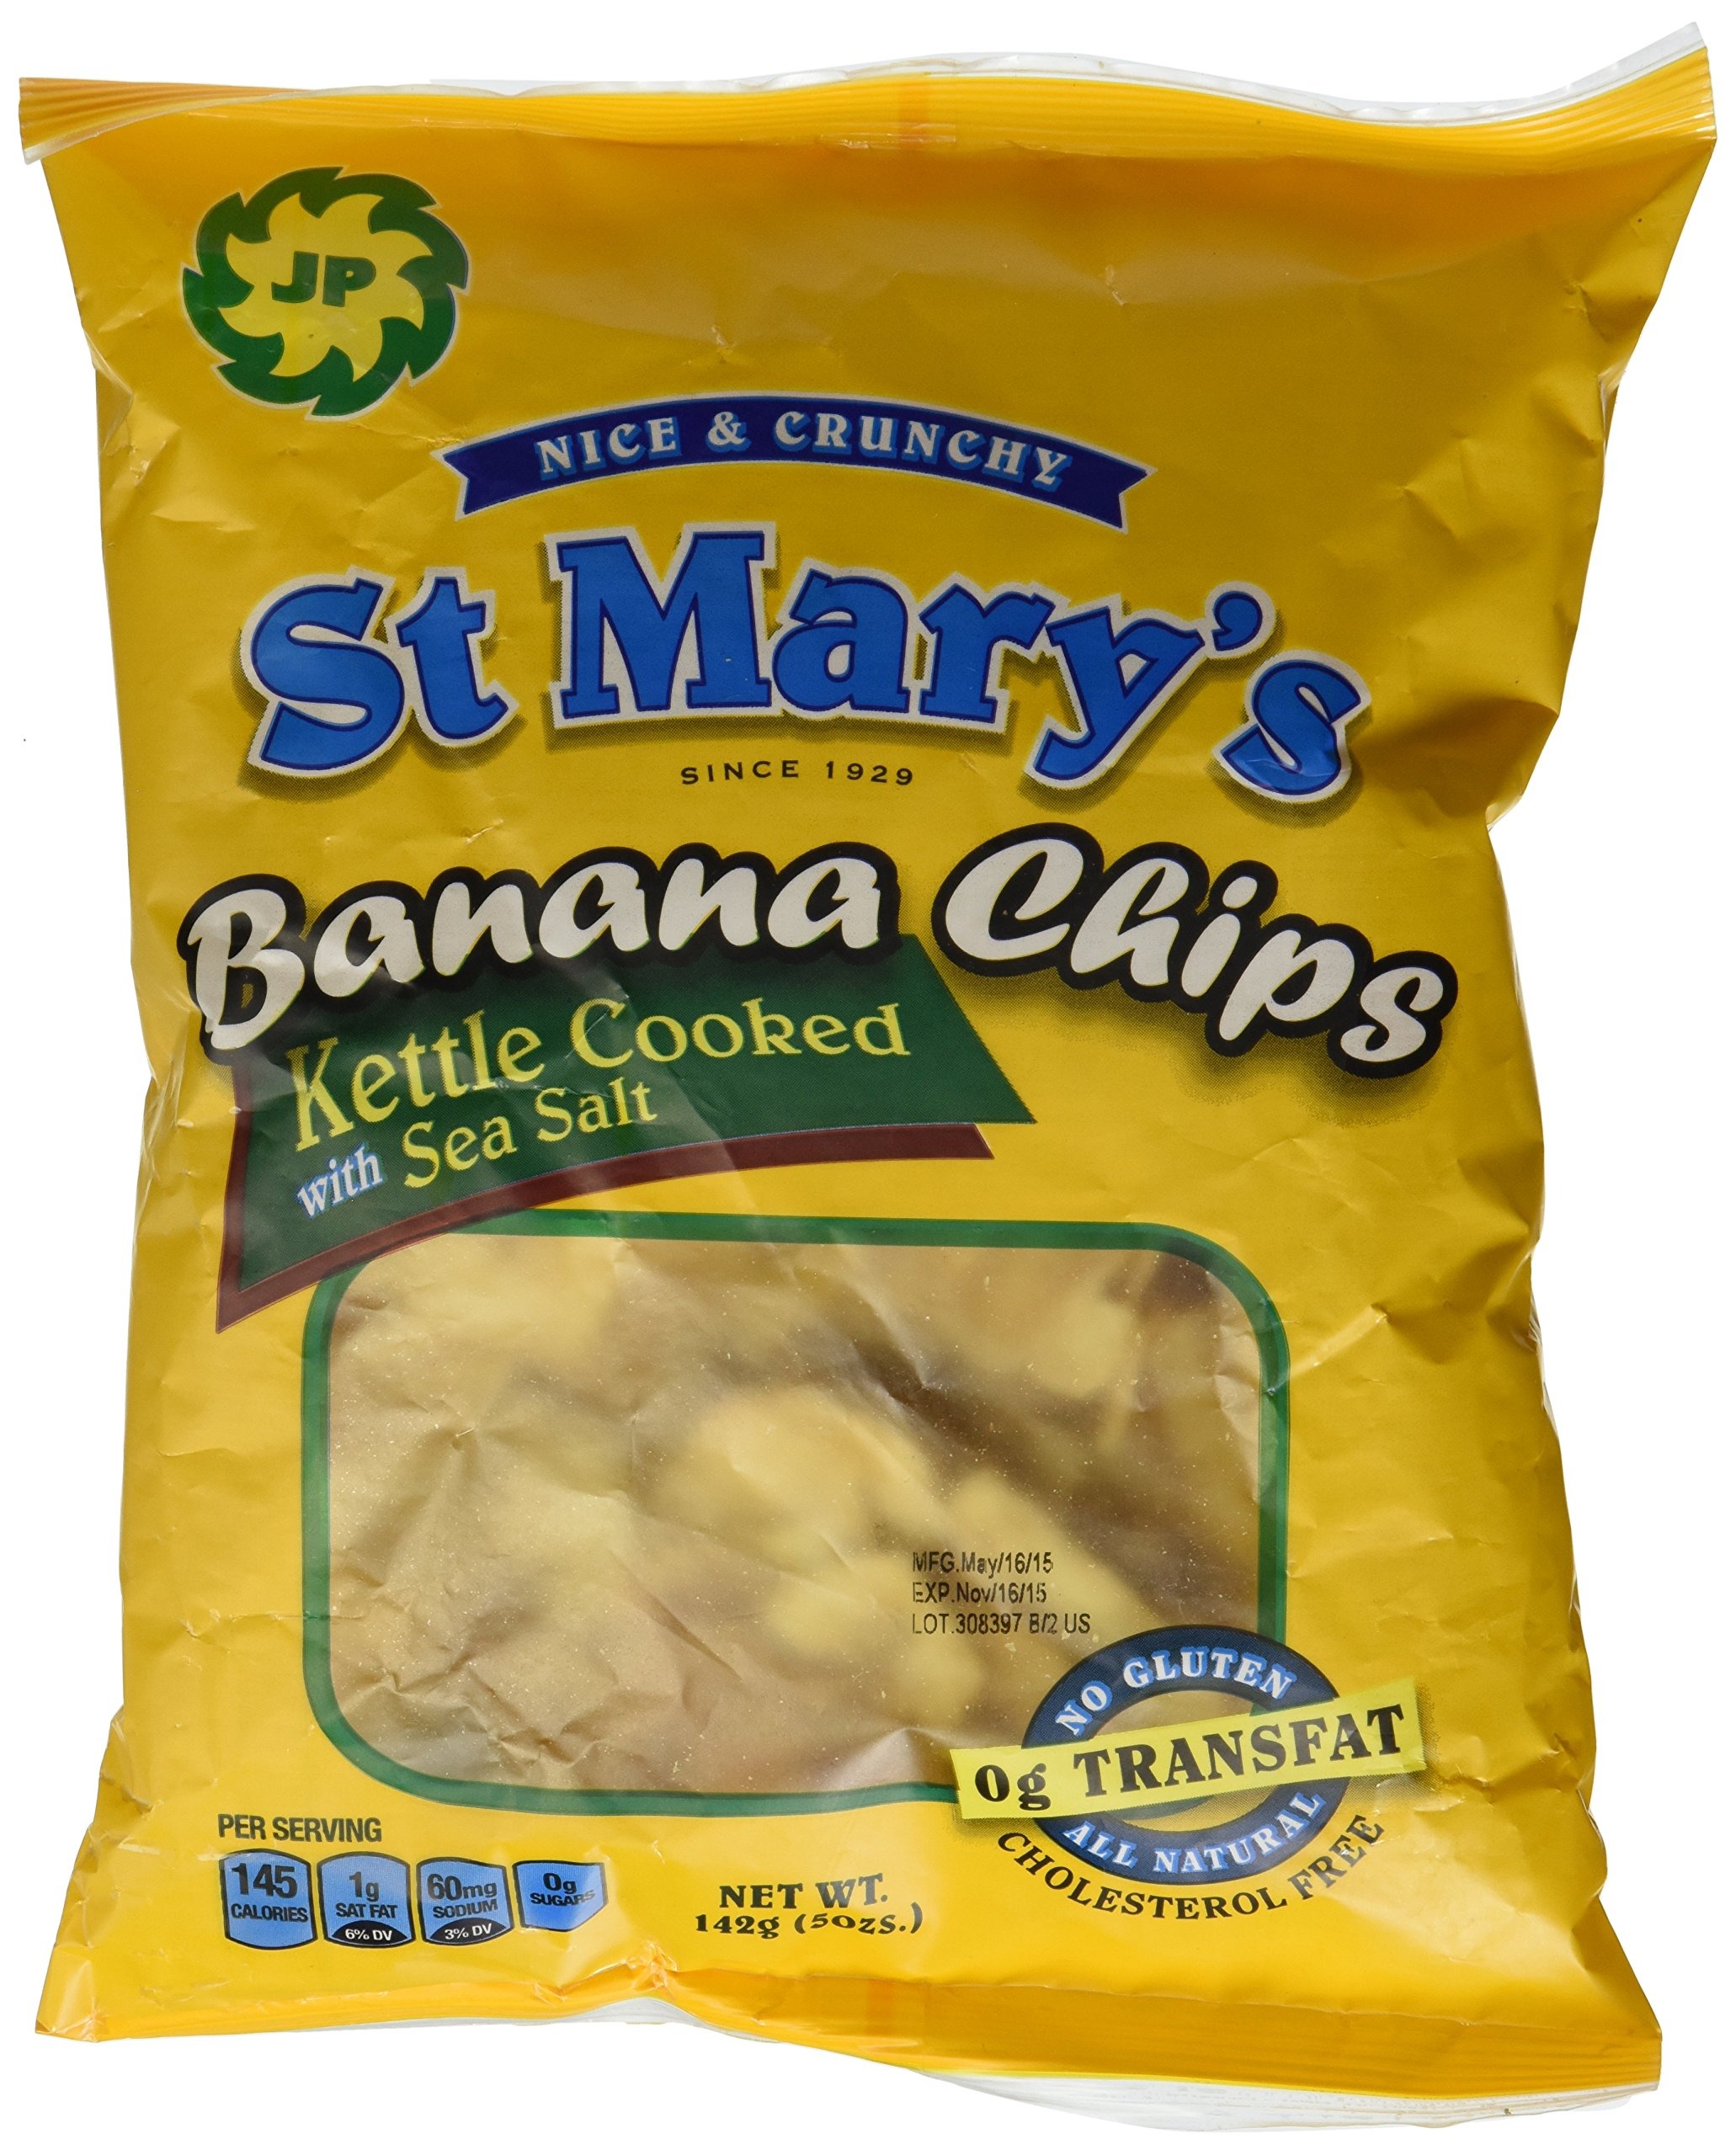
Item Name: St Mary's Banana Chips 5 OZ
Value: 5.0
Unit: ounce

Price: 1.94